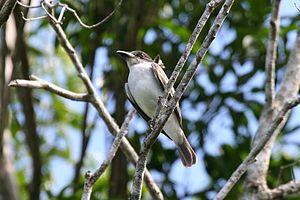
Le Tyran géant est une espèce de passereaux de la famille des Tyrannidae.